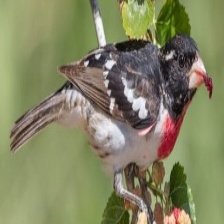
Species: ROSE BREASTED GROSBEAK
Scientific name: PHEUCTICUS LUDOVICIANUS